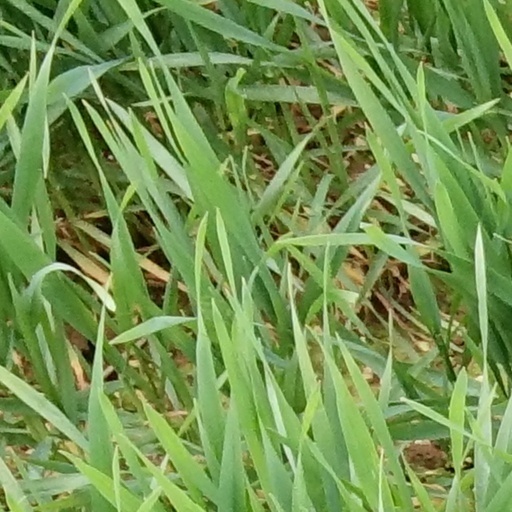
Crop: wheat